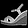
Label: Sandal